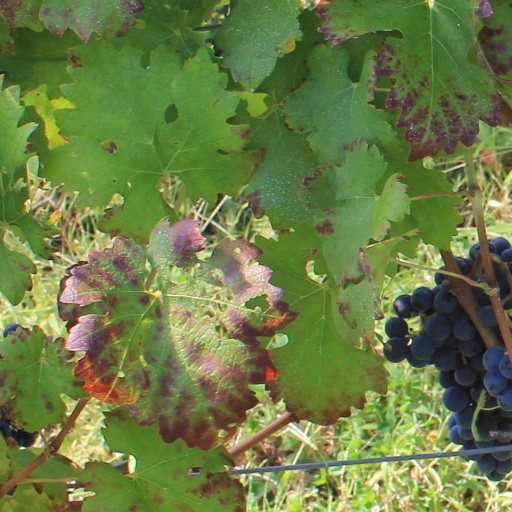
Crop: grape